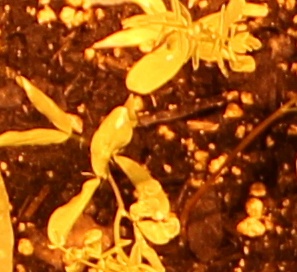
Label: Lentil